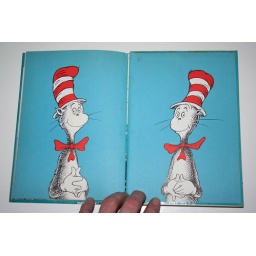
Dueling cats in the hat